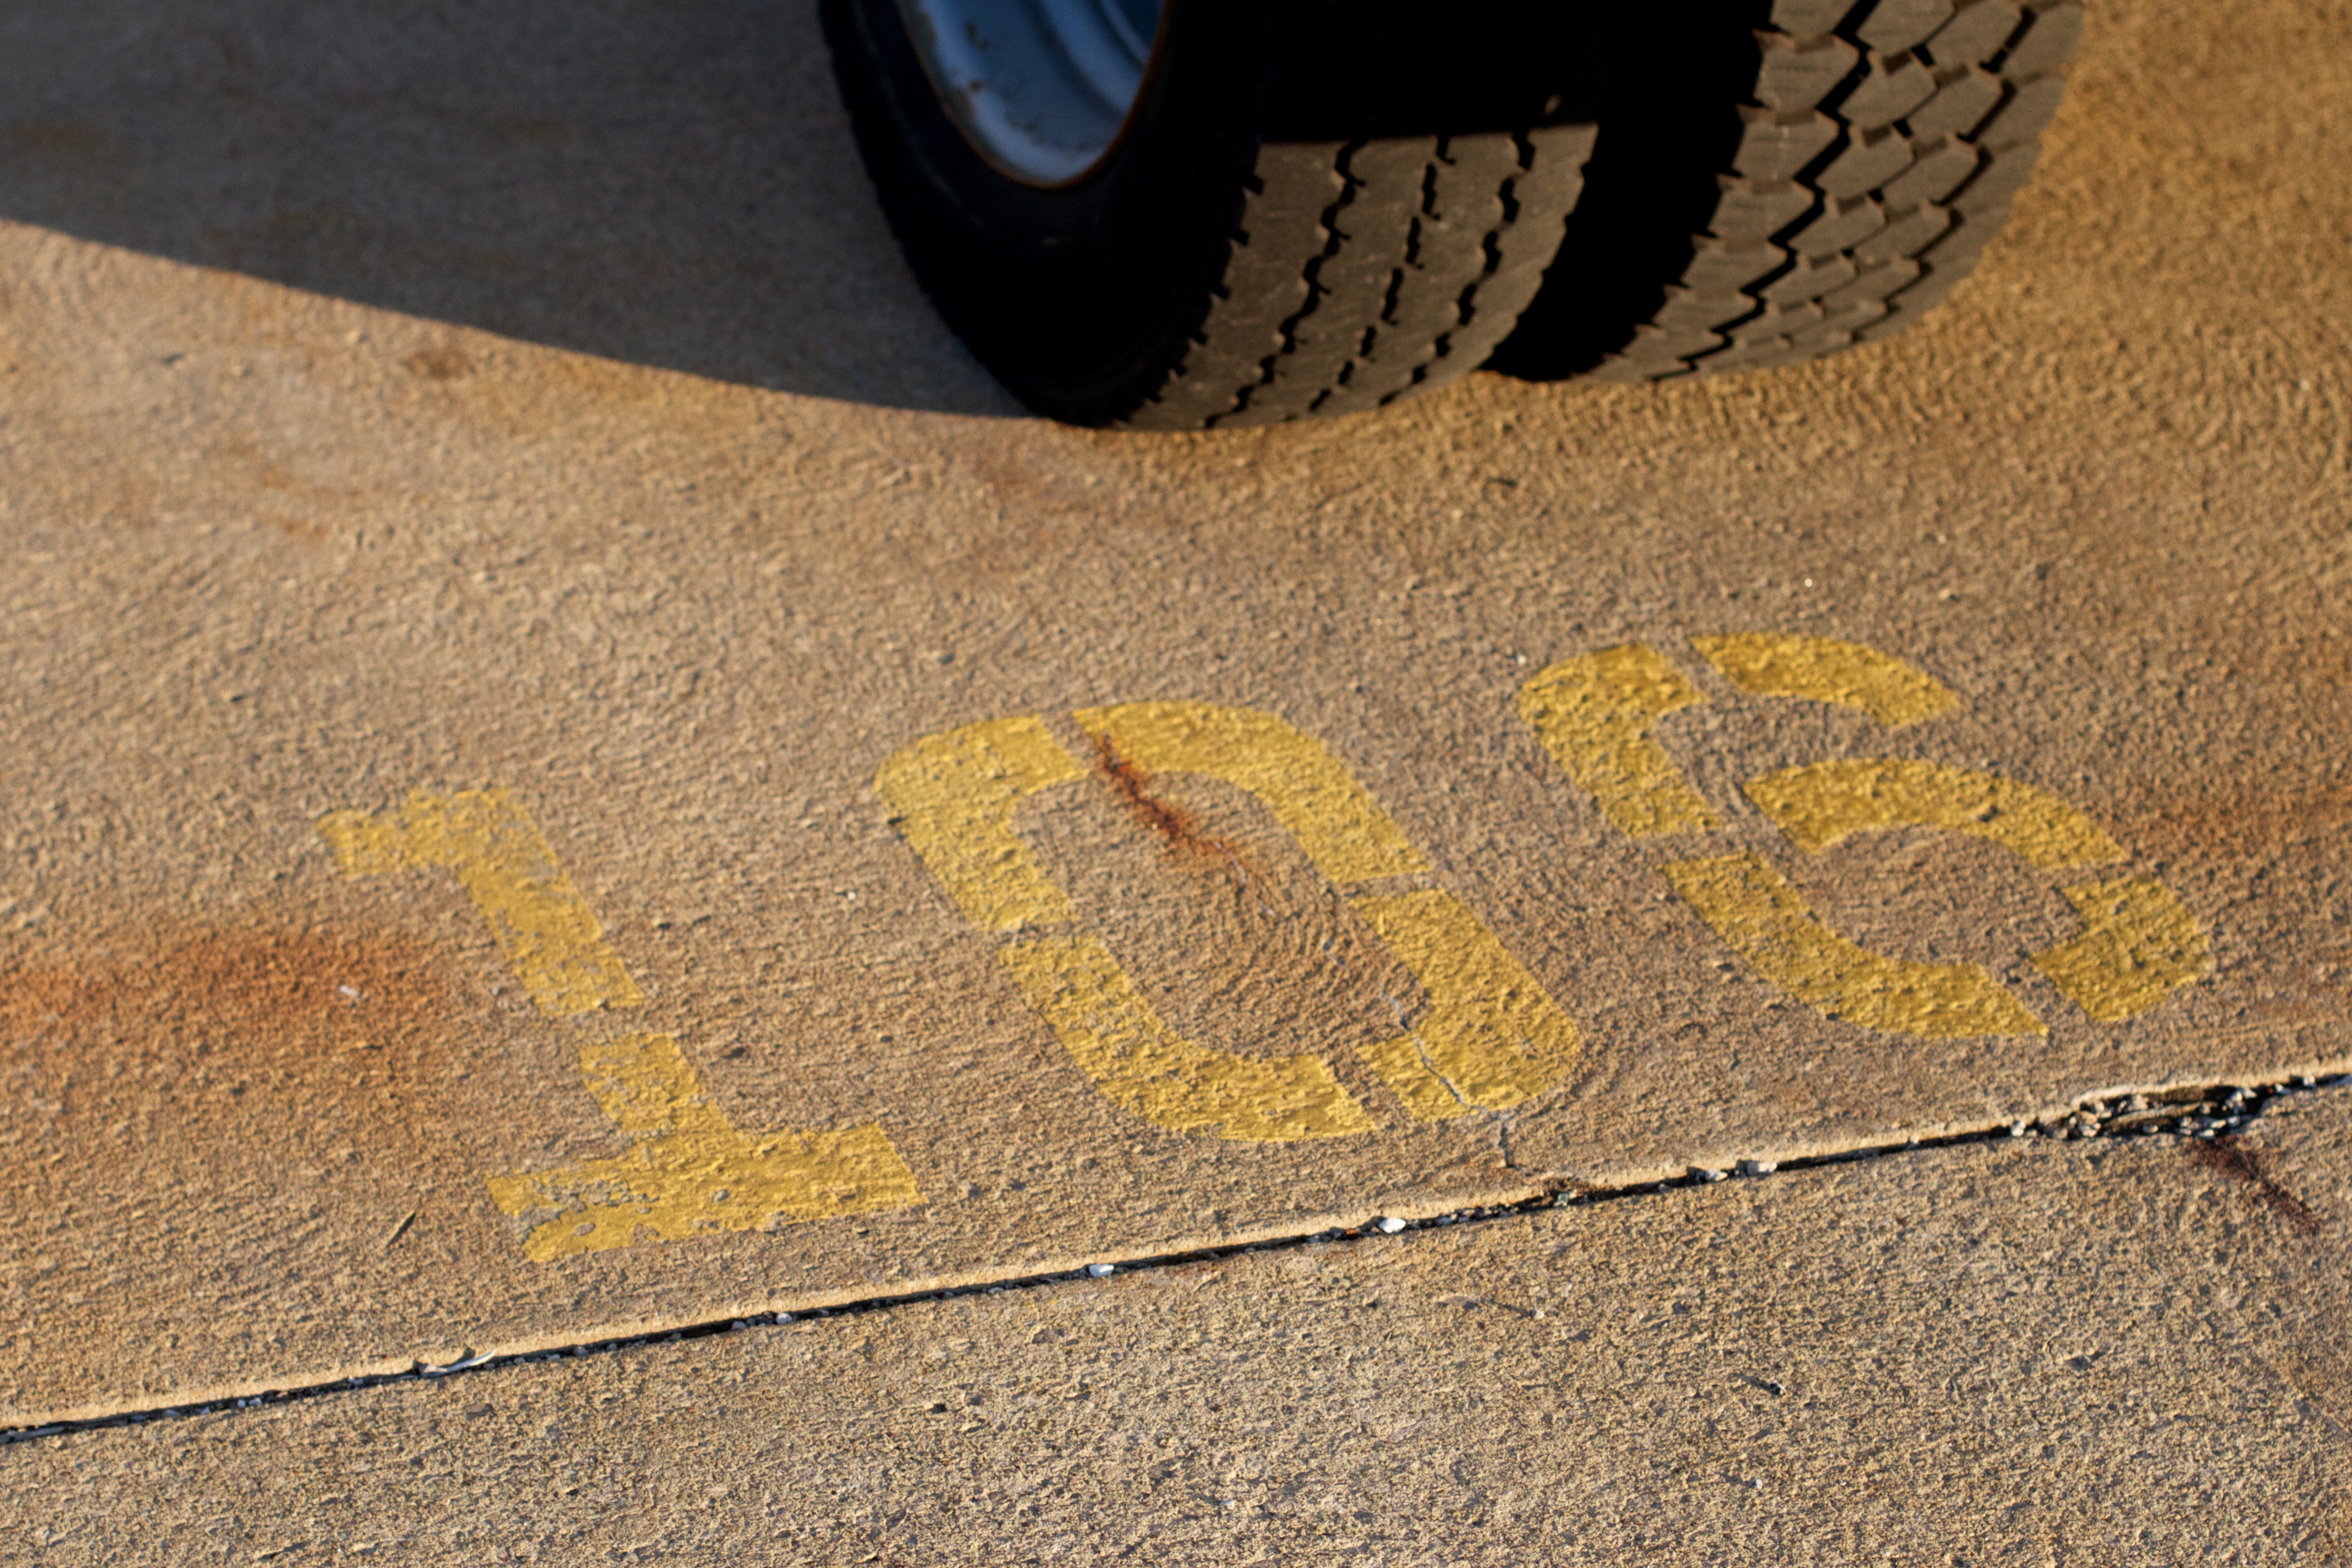
sand, wood, texture, floor, asphalt, soil, yellow, material, ds106, 106, raildog, flooring, road surface